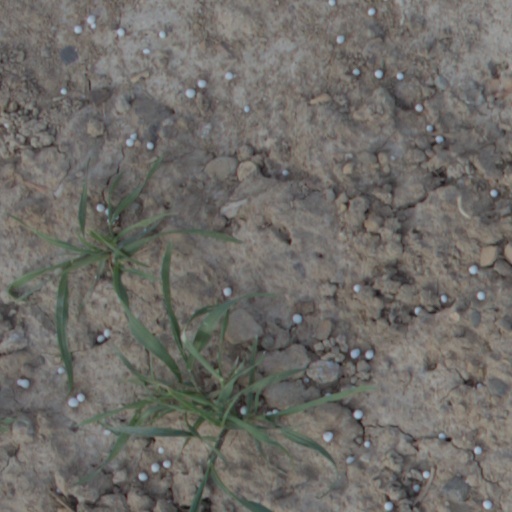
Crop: wheat